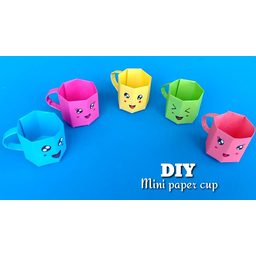
Label: paper